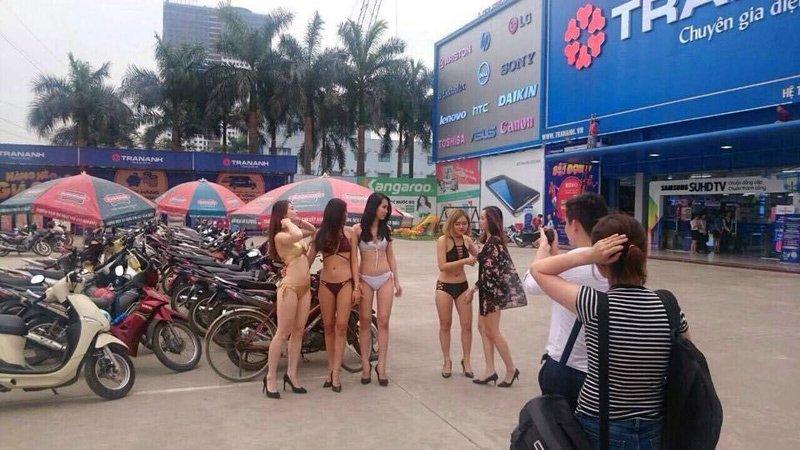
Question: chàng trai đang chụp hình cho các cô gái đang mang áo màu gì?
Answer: chàng trai đang mang áo màu trắng